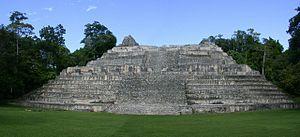
Caracol est le nom d'une cité maya antique, située au Belize.